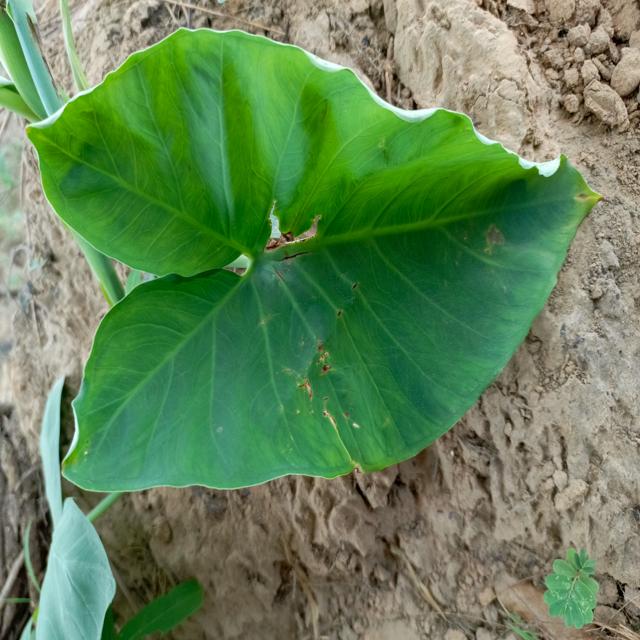
Label: Early_Blight